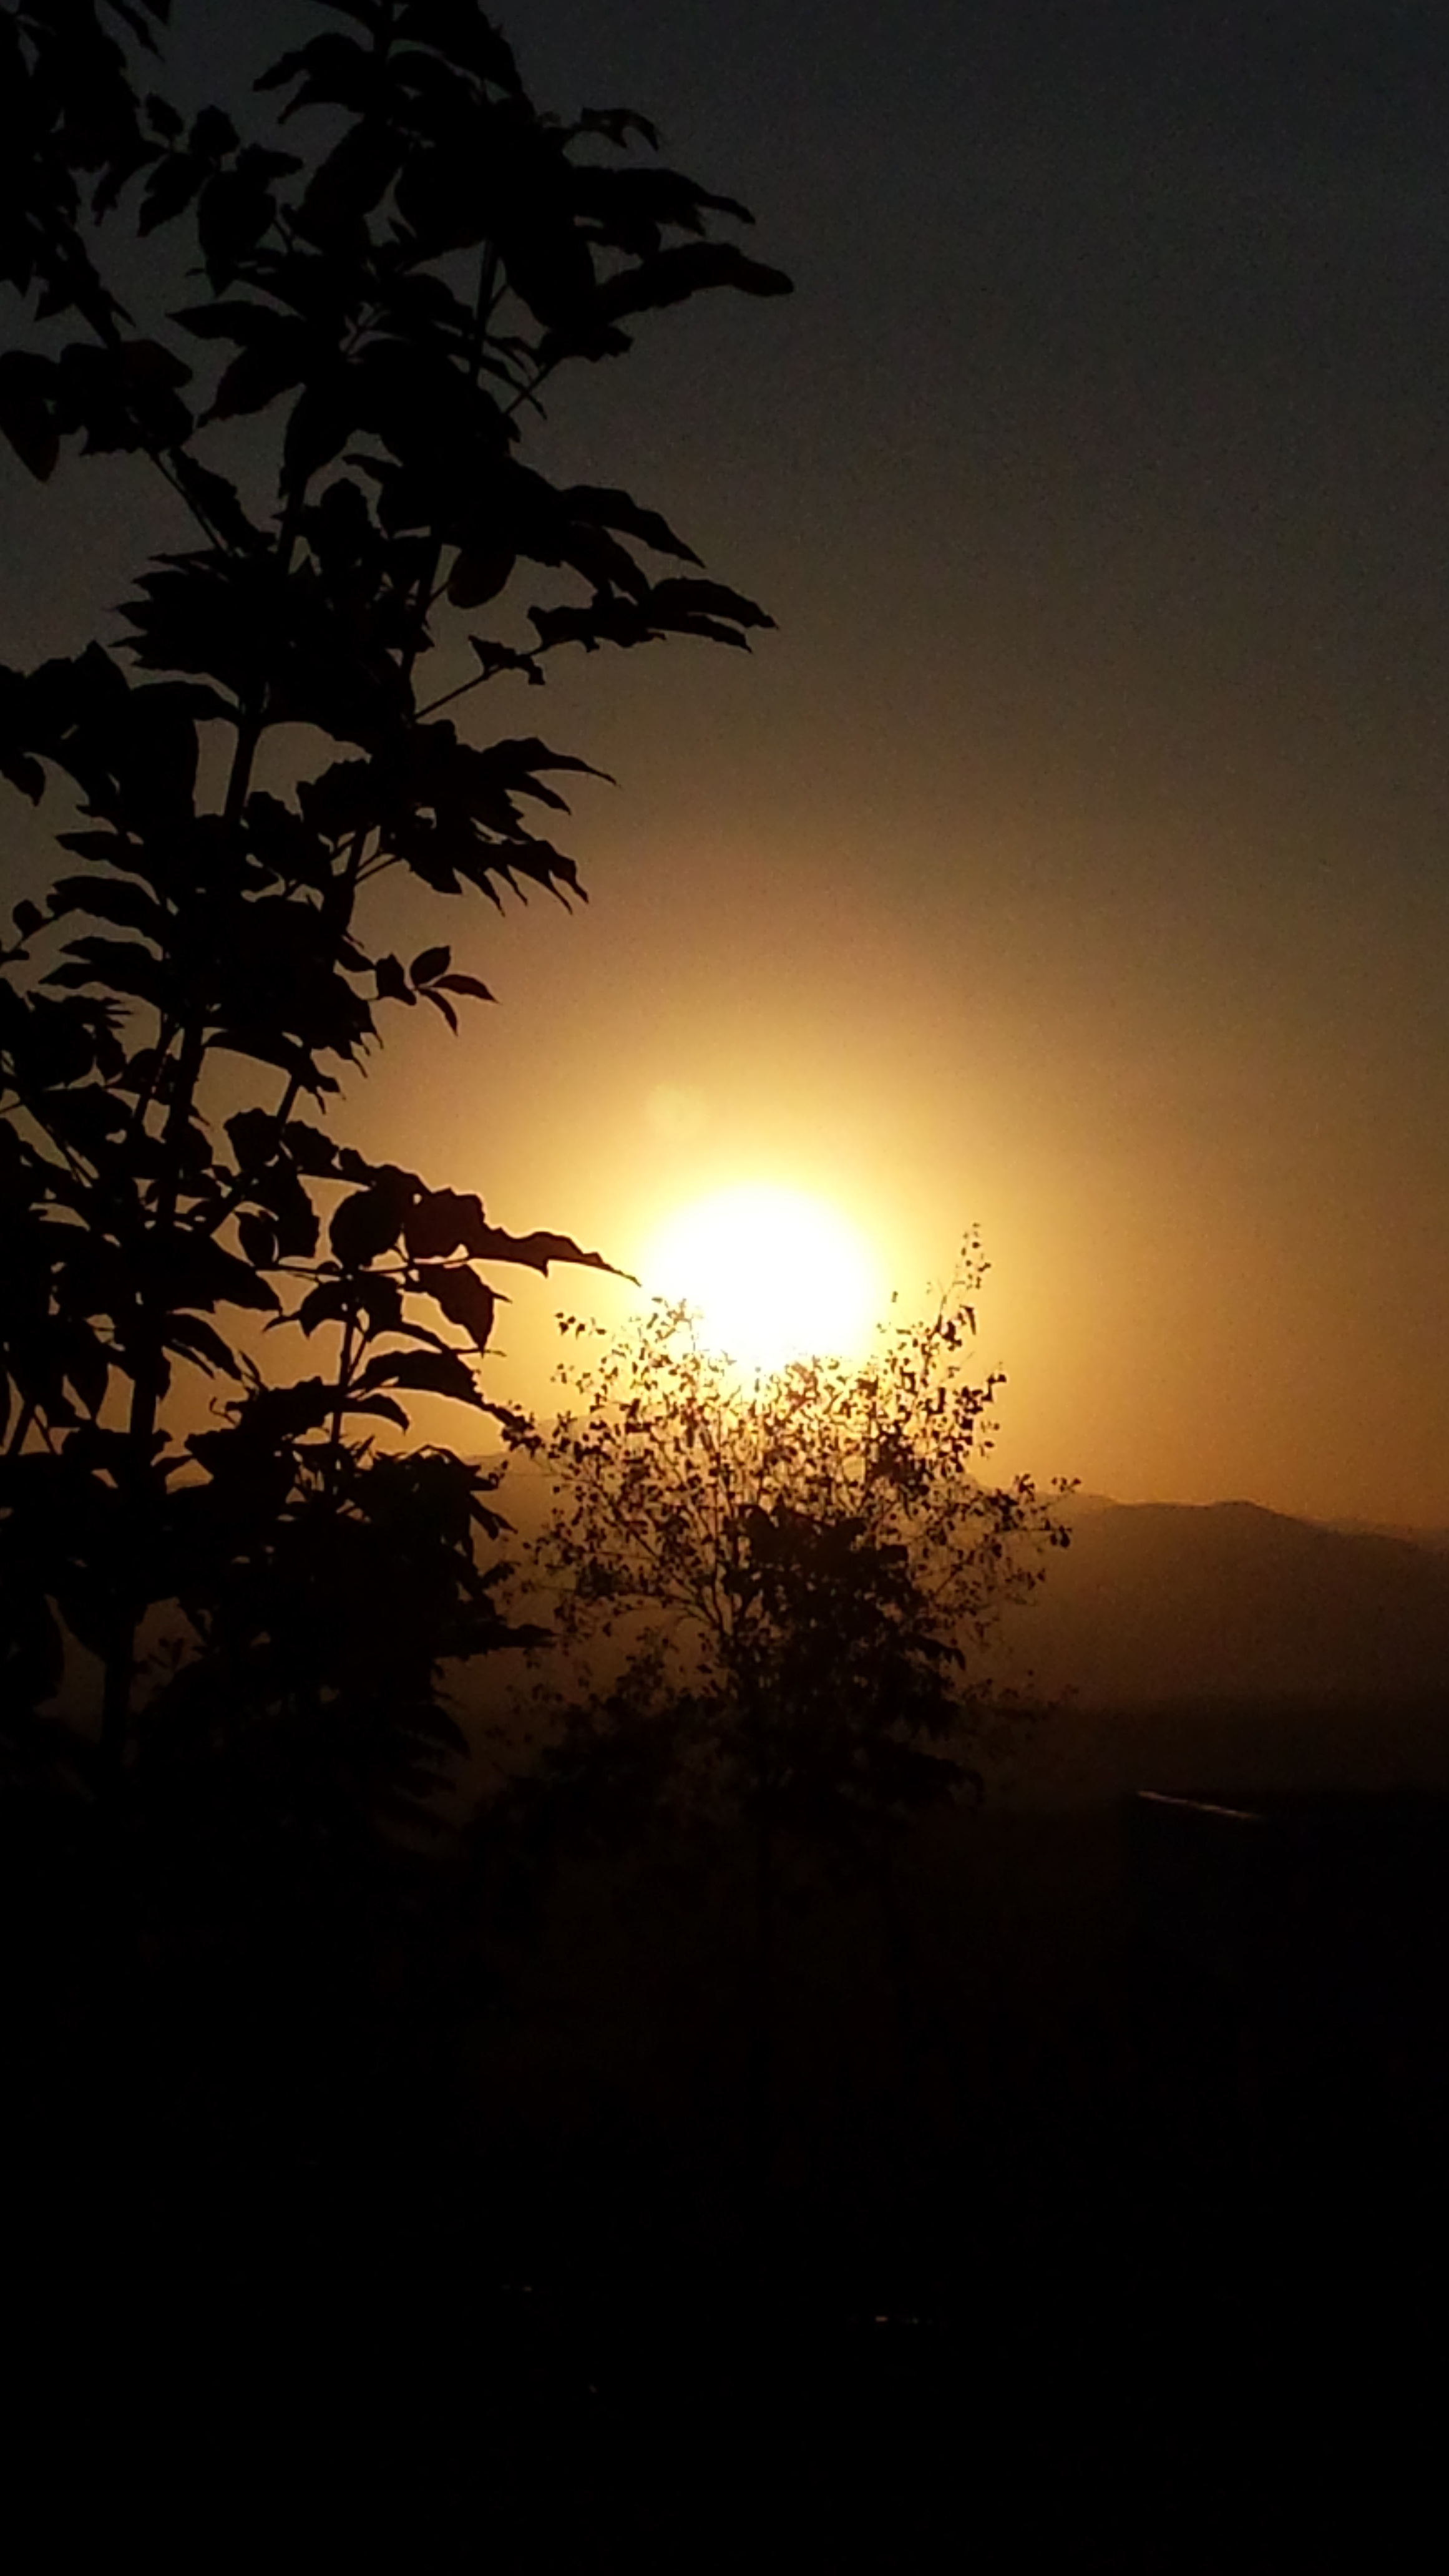
landscape, tree, nature, branch, silhouette, mountain, light, sky, sun, sunrise, sunset, night, sunlight, morning, dawn, atmosphere, dusk, evening, darkness, afterglow, natural landscape, ecological, astronomical object, atmospheric phenomenon